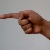
The image shows a hand gesture representing the letter 'G' in Indian Sign Language.